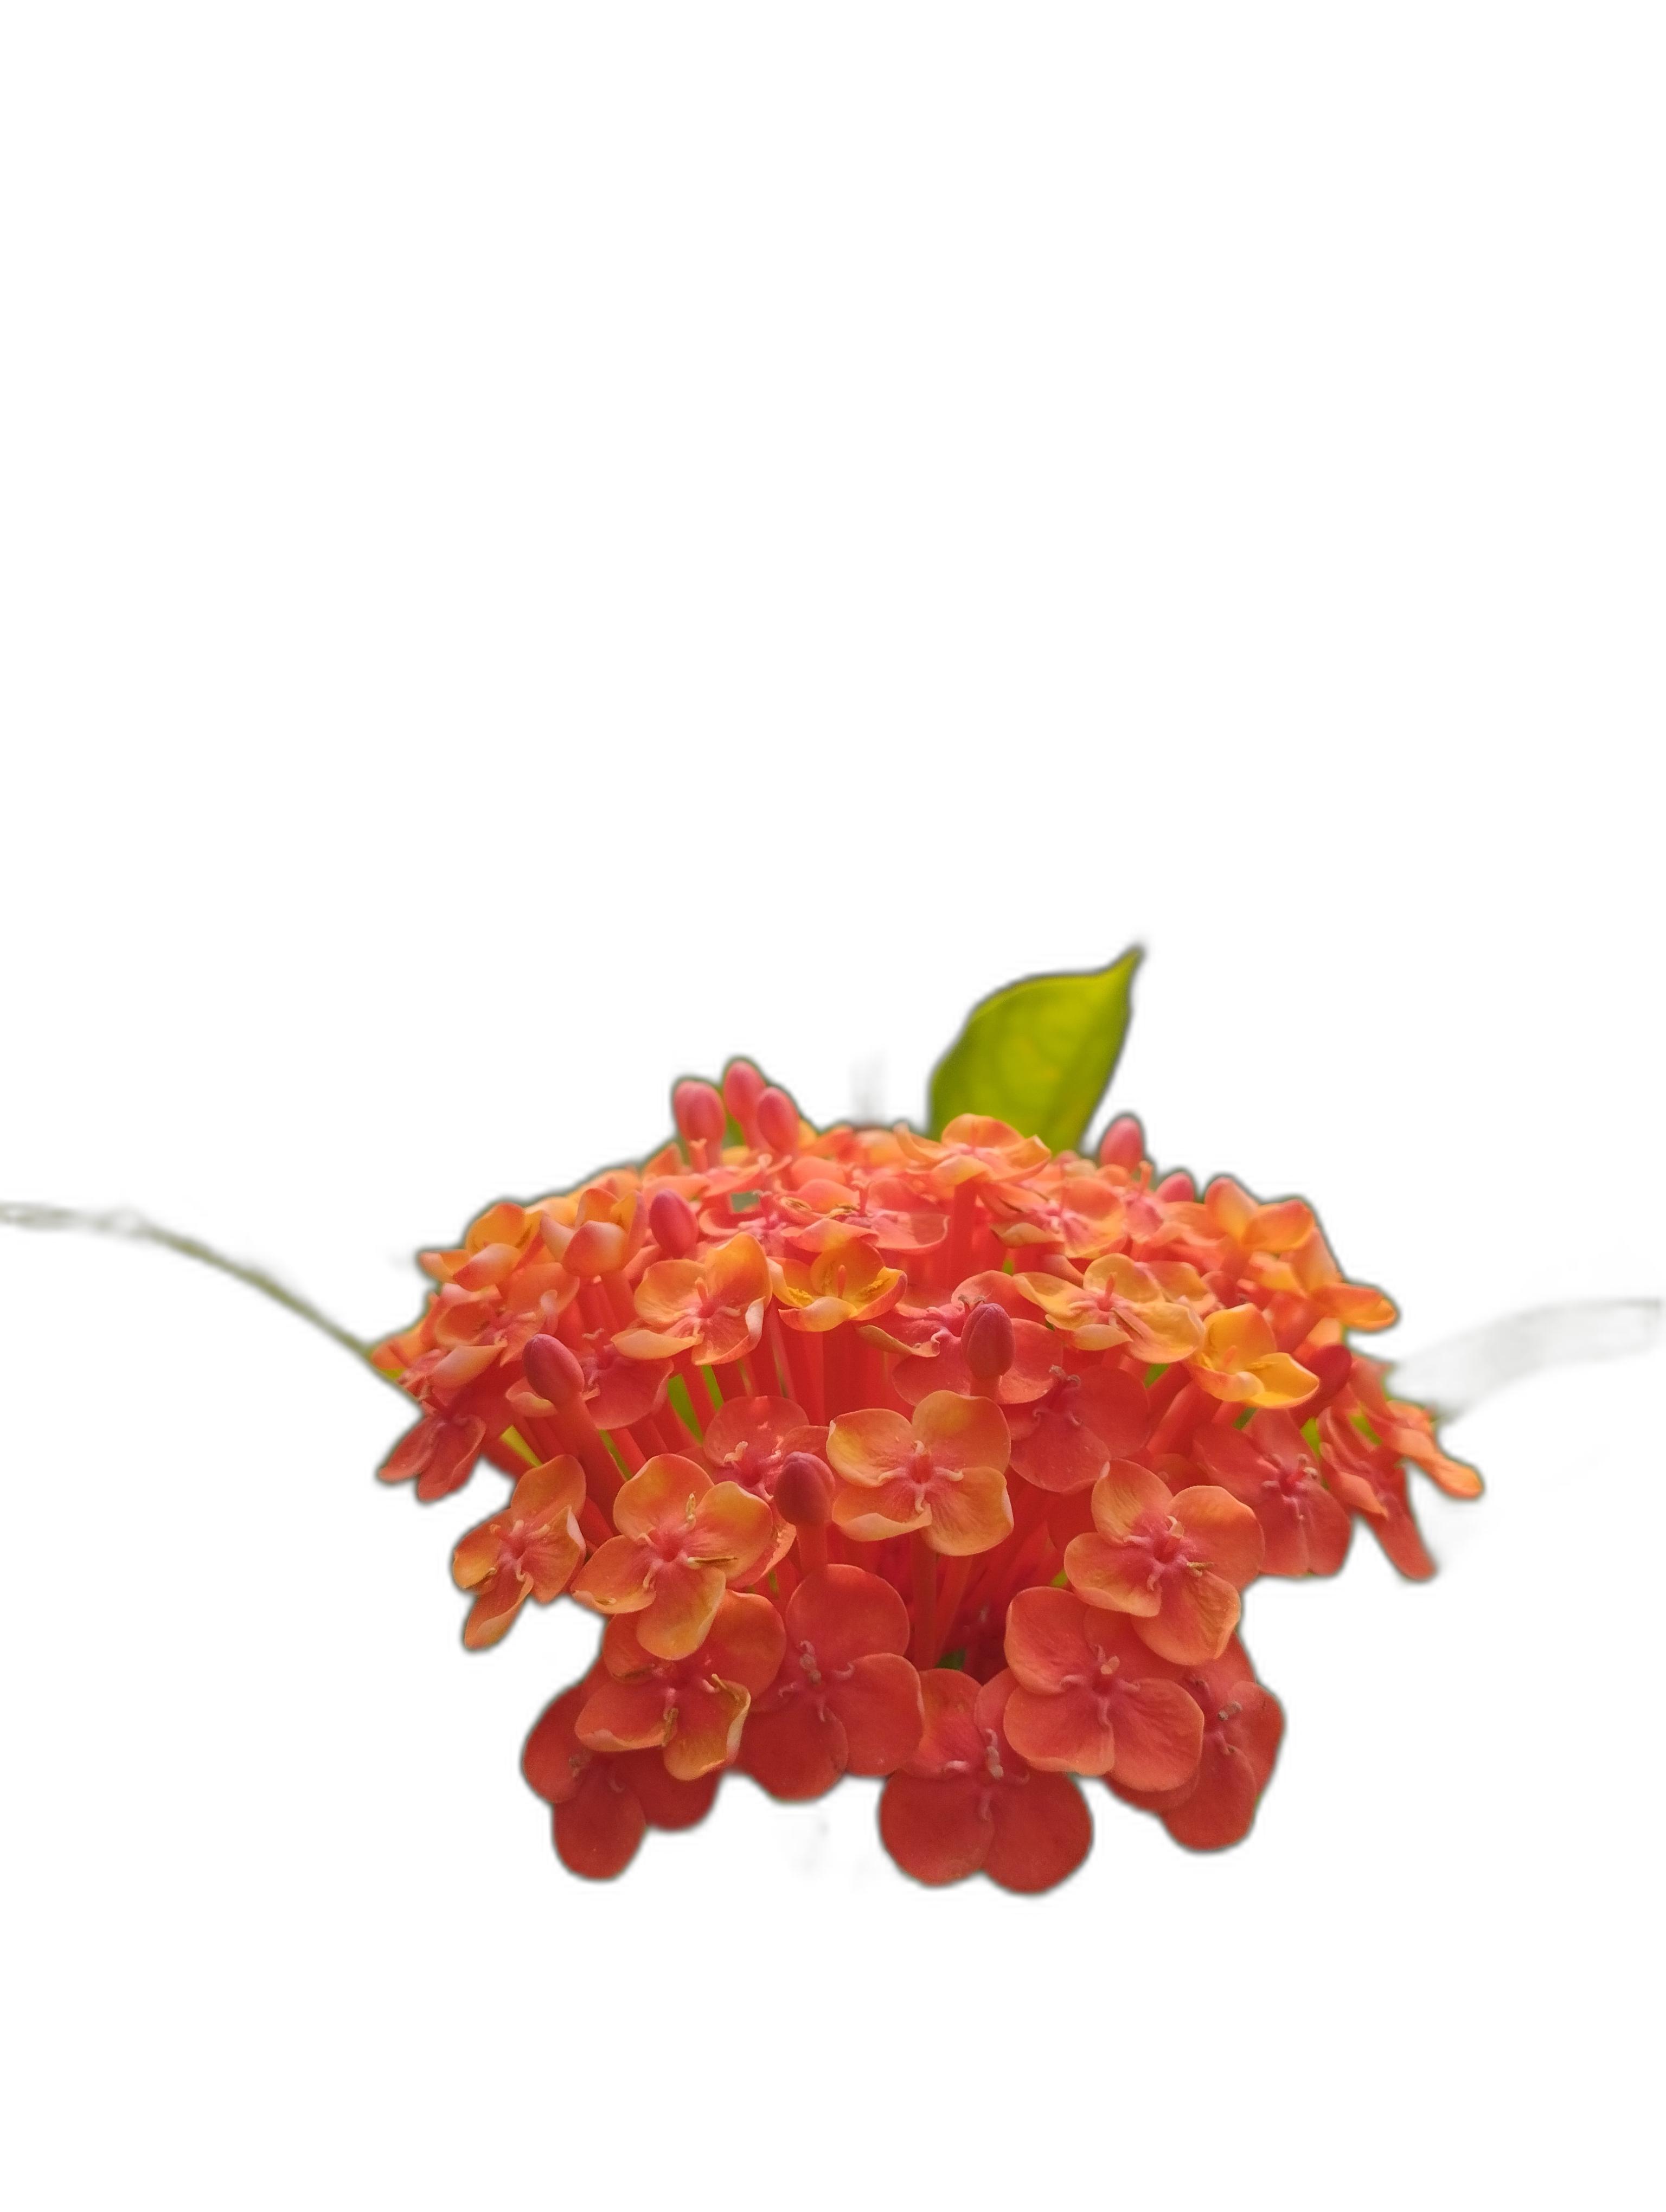
Label: Jungle geranium